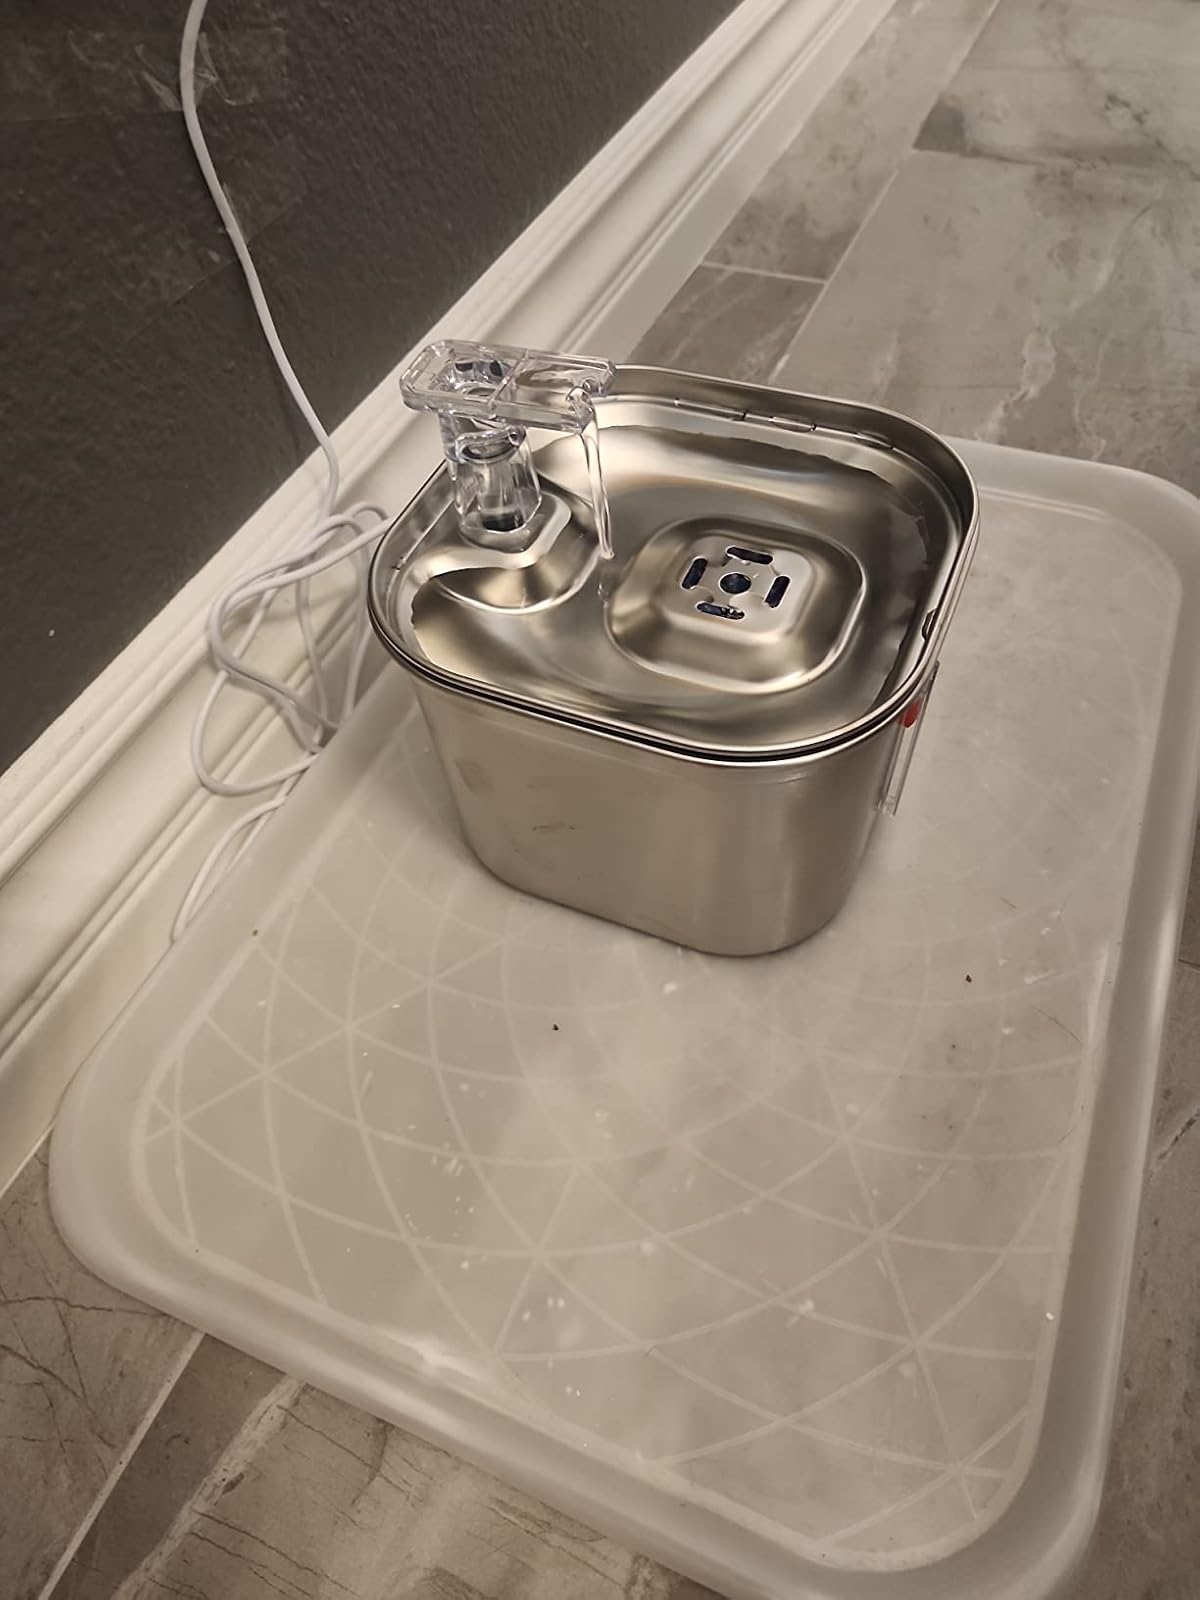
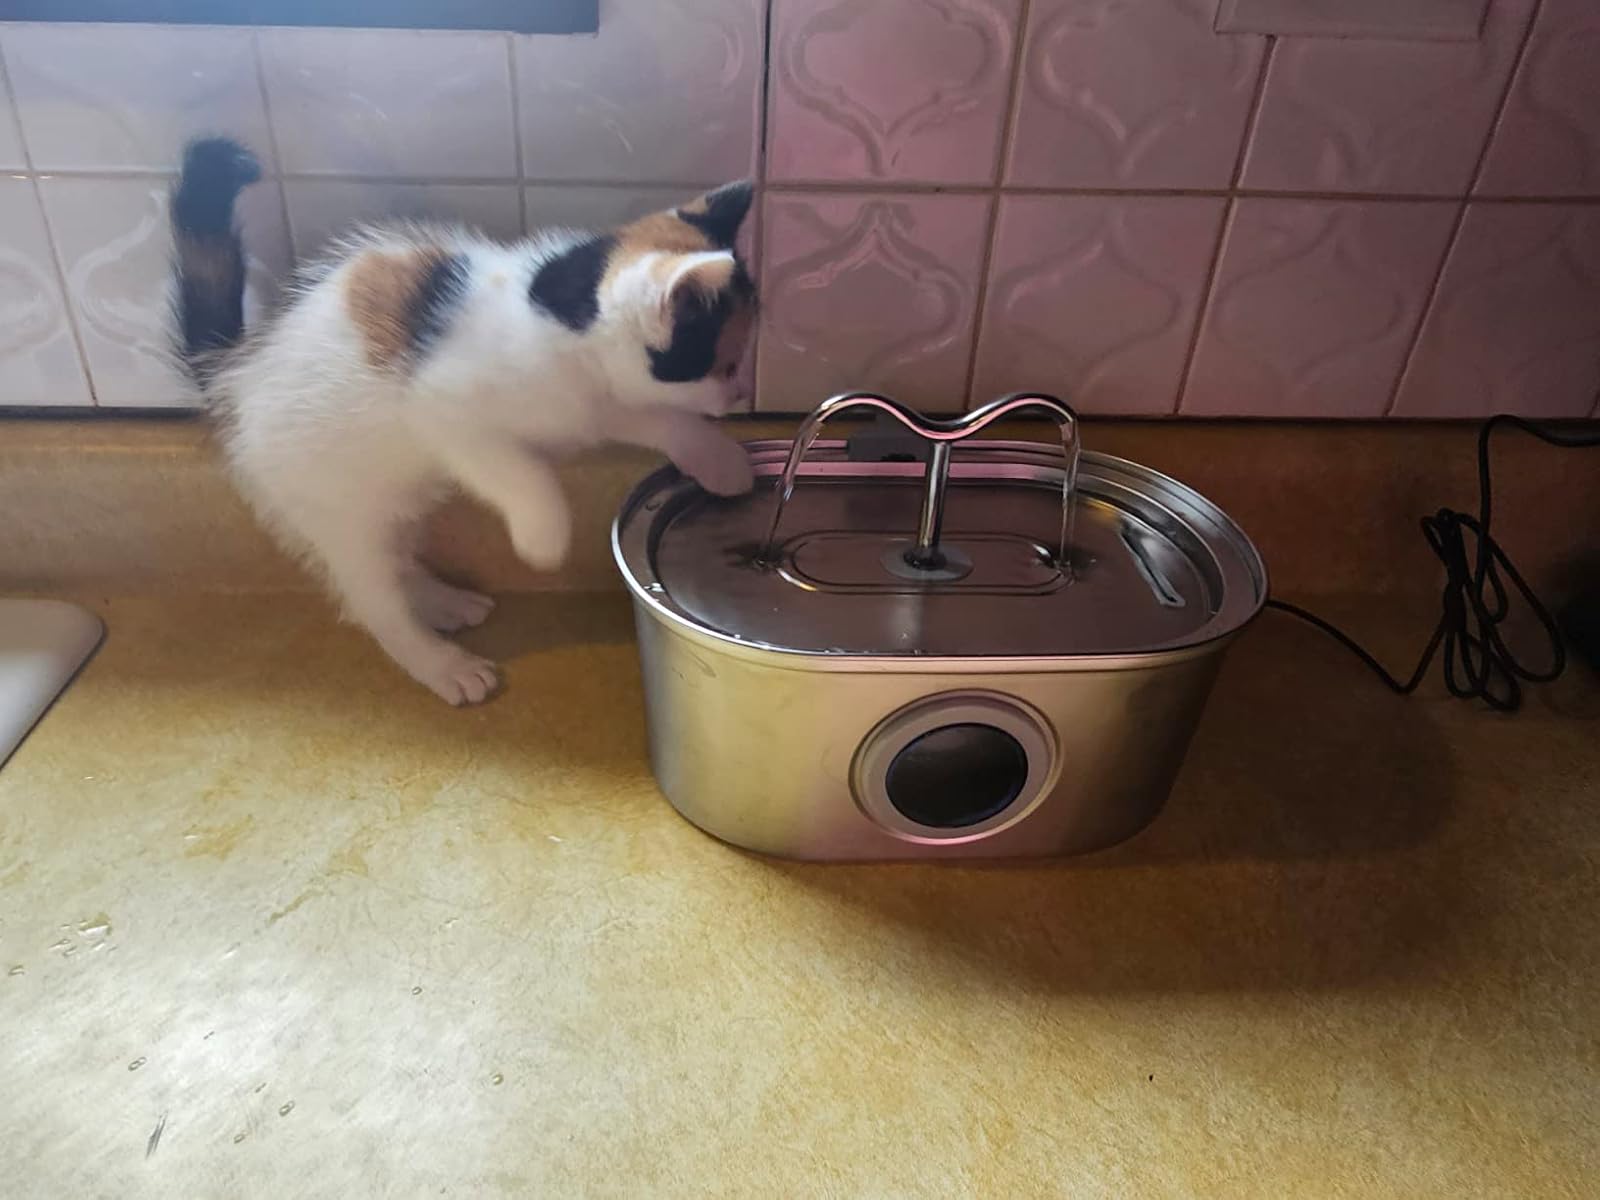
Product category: items_bowl
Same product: no